Potential London NFL franchise

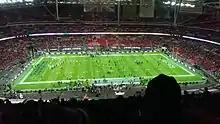
2014 NFL International Series game between Dallas Cowboys and Jacksonville Jaguars at Wembley

The WLAF became "NFL Europe" from the 1998 season, the year sweeping changes were brought to the UK sides. As the Monarchs rebranded to "England Monarchs" playing at various venues across the country (Crystal Palace National Sports Centre in London, Bristol City's Ashton Gate and Alexander Stadium, an athletics stadium in Birmingham), the Scots' side began playing across not only Murrayfield but Hampden Park in Glasgow too. However, as all NFL Europe franchises outside Germany and the Netherlands, both British teams were ultimately relocated due to lack of public interest: Monarchs bound for Berlin for 1999, while the Claymores moved to Glasgow permanently from 2001 (save for one match in the 2002 season) before heading for Hamburg in 2004. The League would become "NFL Europa" for the final season in 2007.